Dative shift

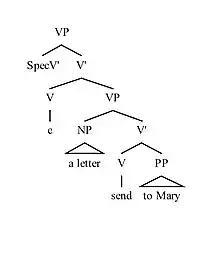
Fig. 1 Underlying structure of an oblique dative construction

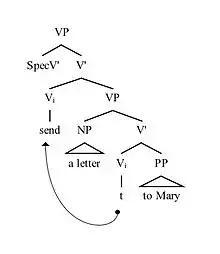
Fig. 2 The V-raising of an oblique dative construction

The correct ordering of the oblique dative surfaces through head to head movement. See Figure 2. The verb [send], which moves to the empty V position, has two thematic roles that are assigned to the internal arguments theme: [a letter] and goal [to Mary]. The movement leaves a trace at the original V and creates a sequence of co-indexed V positions. Raising is attributed to case and Inflectional Agreement.